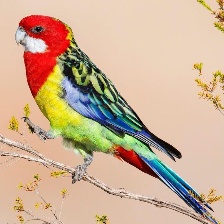
Species: EASTERN ROSELLA
Scientific name: PLATYCERCUS EXIMIUS